Portsea, Victoria

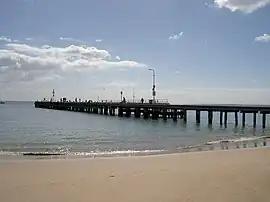
Portsea Pier

Portsea is a seaside suburb on the Mornington Peninsula in Melbourne, Victoria, Australia, approximately south-west of Melbourne's Central Business District, located within the Shire of Mornington Peninsula local government area. Portsea recorded a population of 787 at the 2021 census.